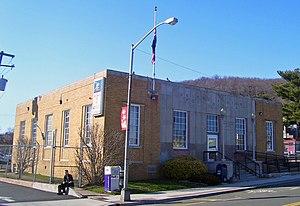
Ramapo est une ville du comté de Rockland dans l'État de New York, aux États-Unis.